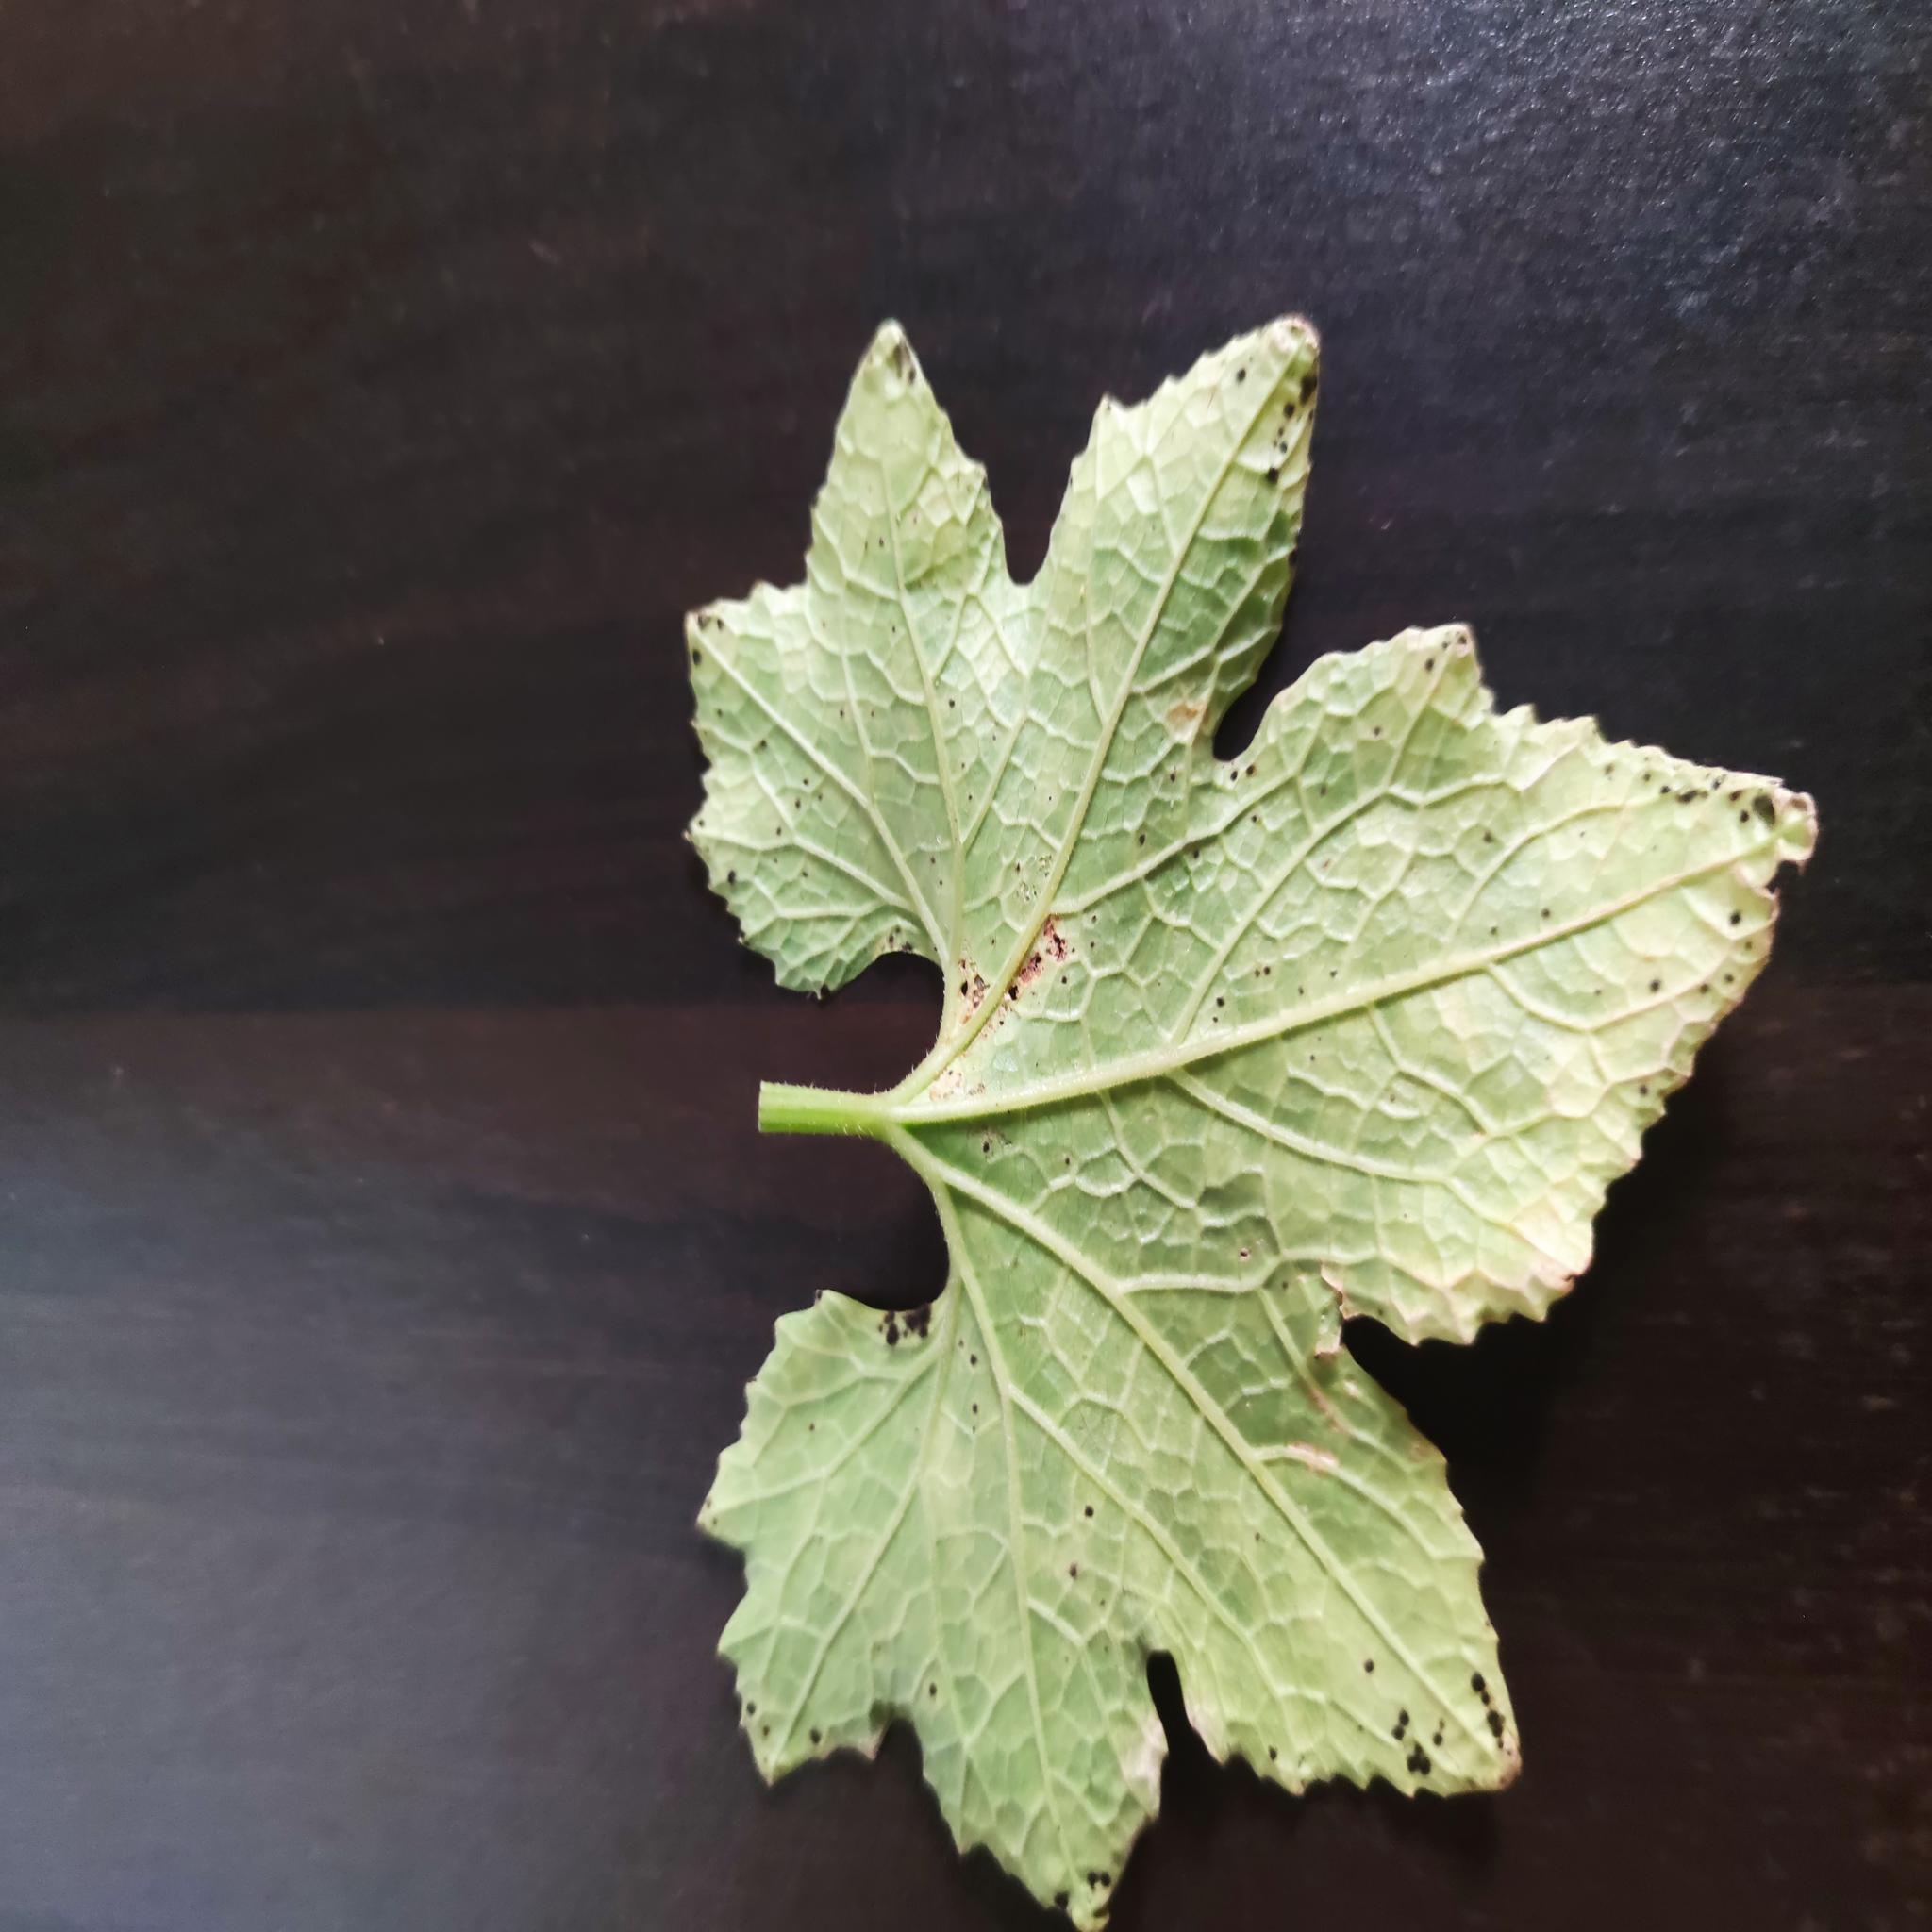
Label: Aphid